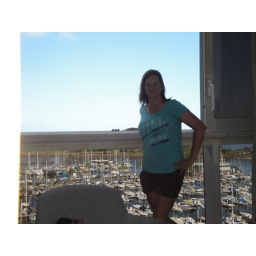
I loved the huge windows in my room that opened, without a screen